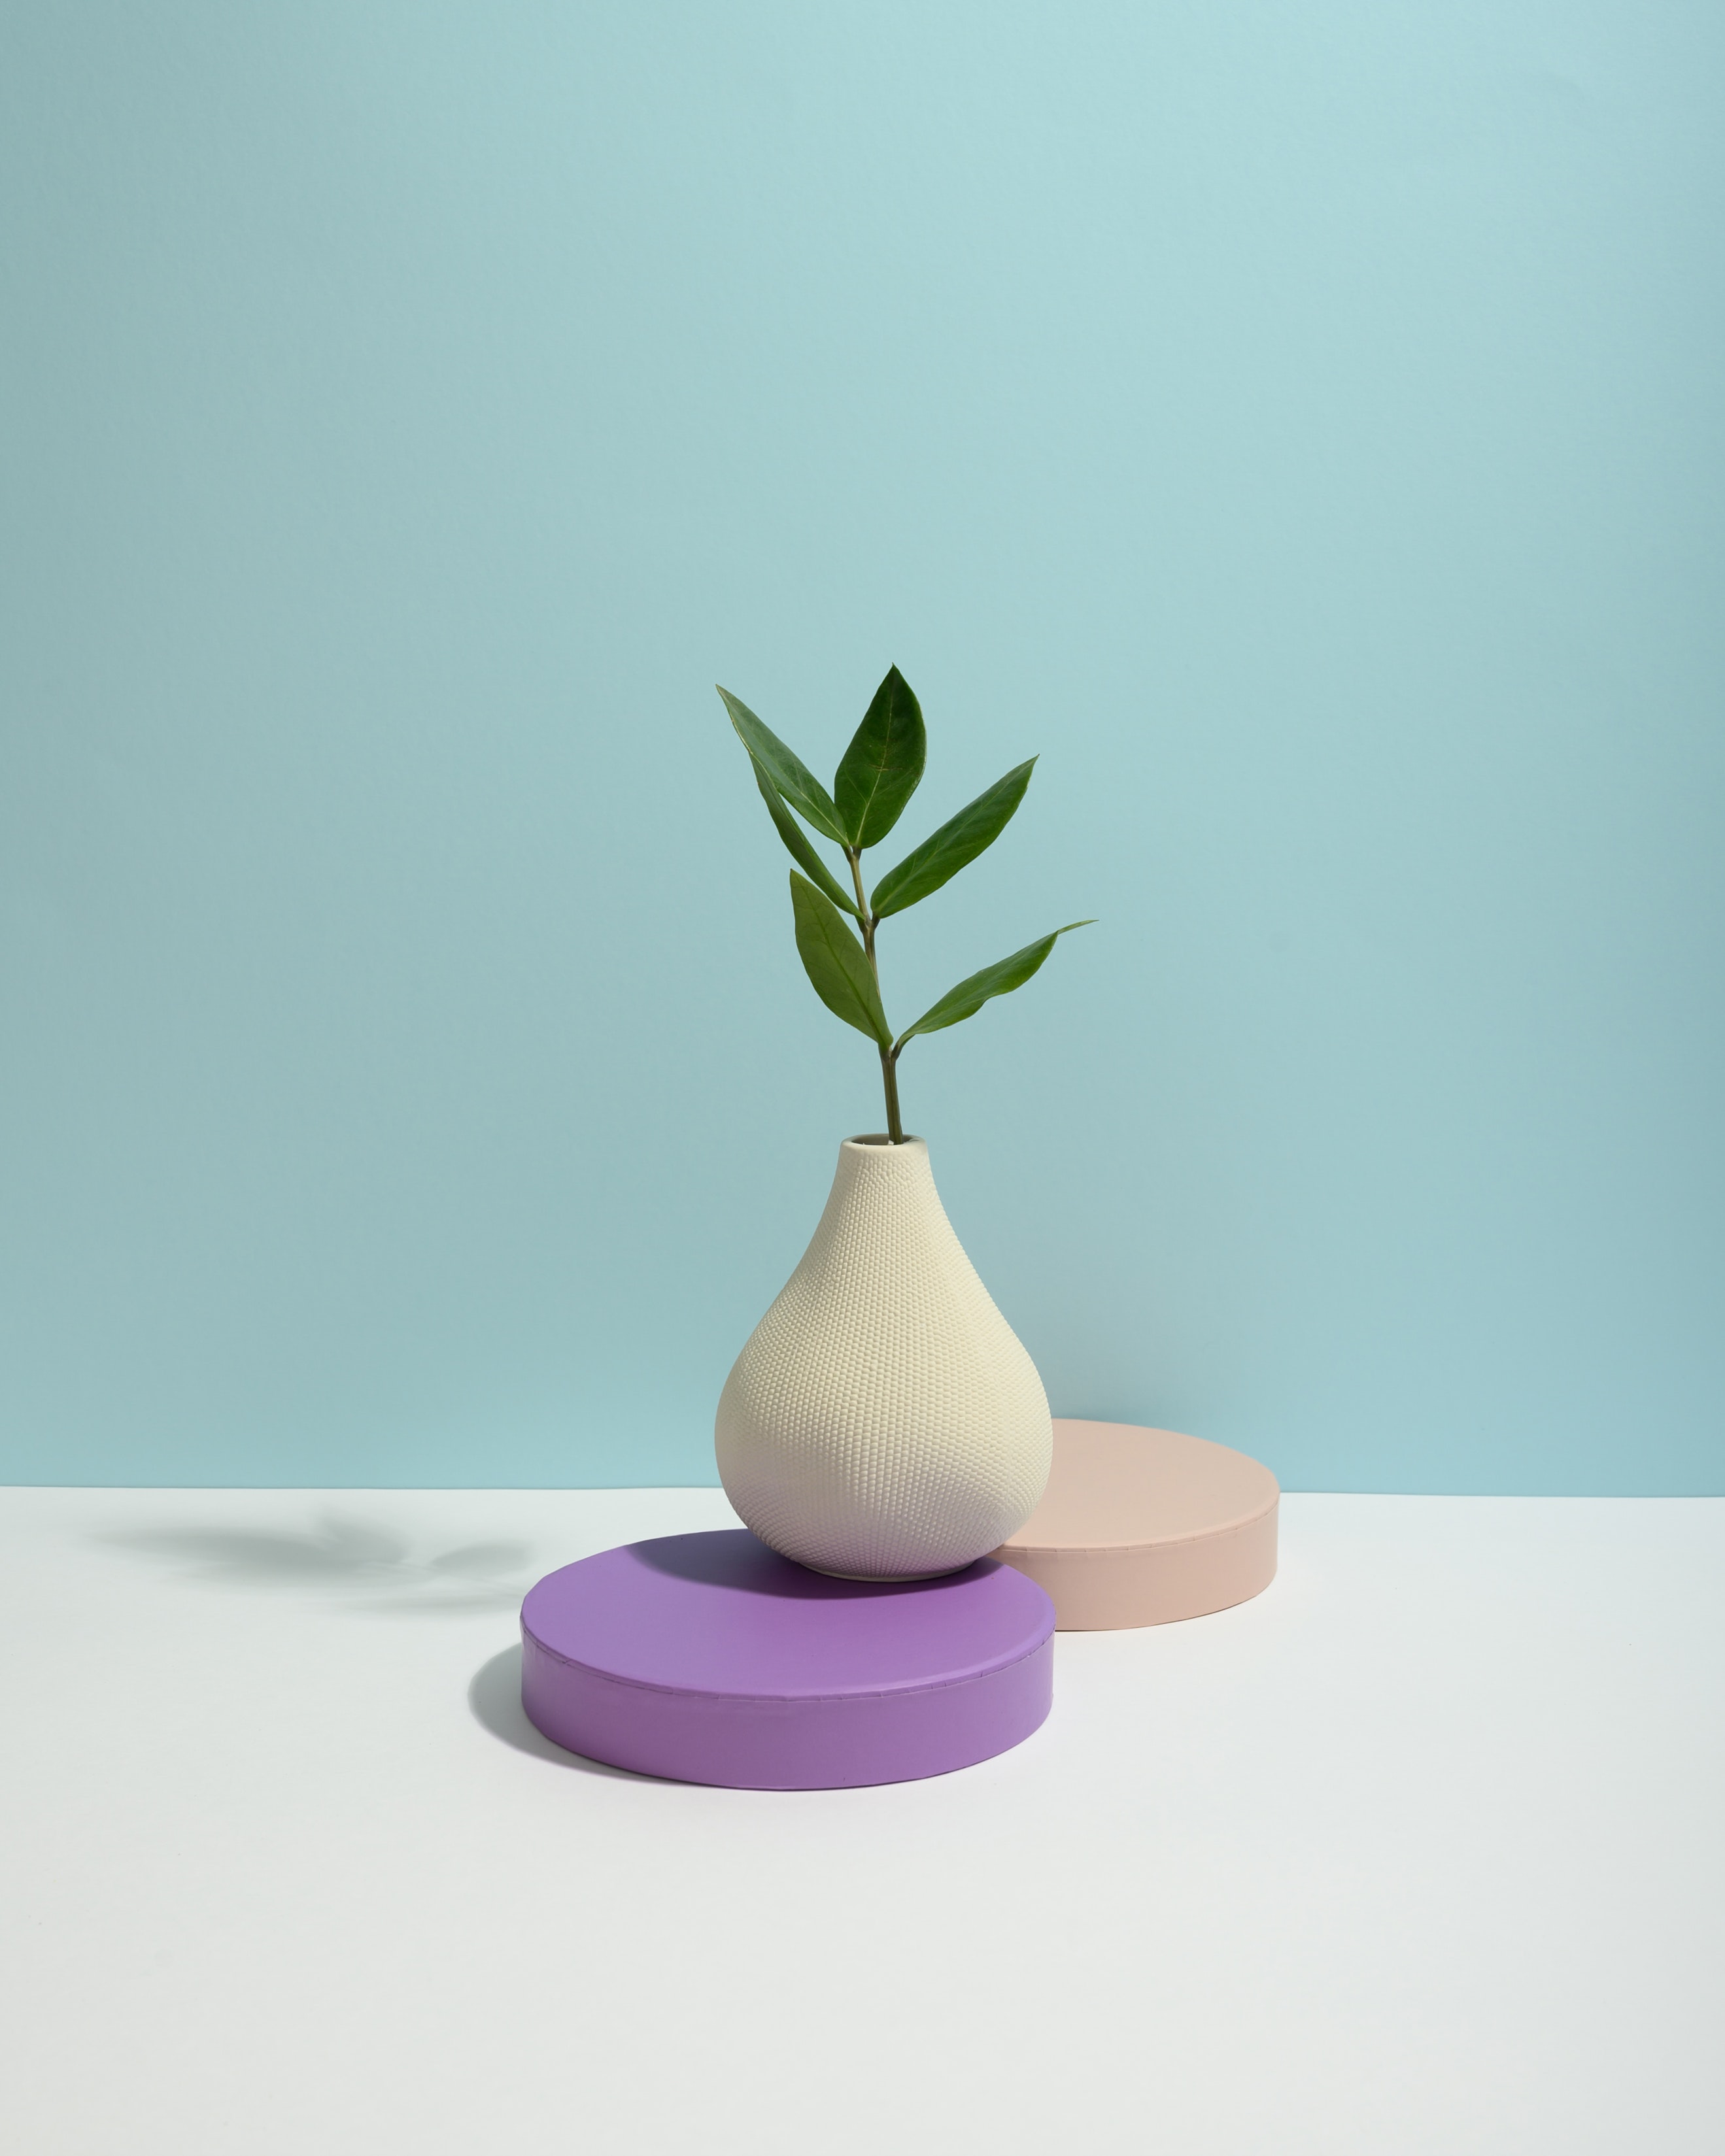
art, plant, flowerpot, vase, houseplant, tree, terrestrial plant, circle, artifact, illustration, twig, flowering plant, still life photography, serveware, interior design, still life, magenta, Pedicel, plant stem, home accessories, ceramic, pottery, petal, graphics, herb, fruit, lighting accessory, drawing